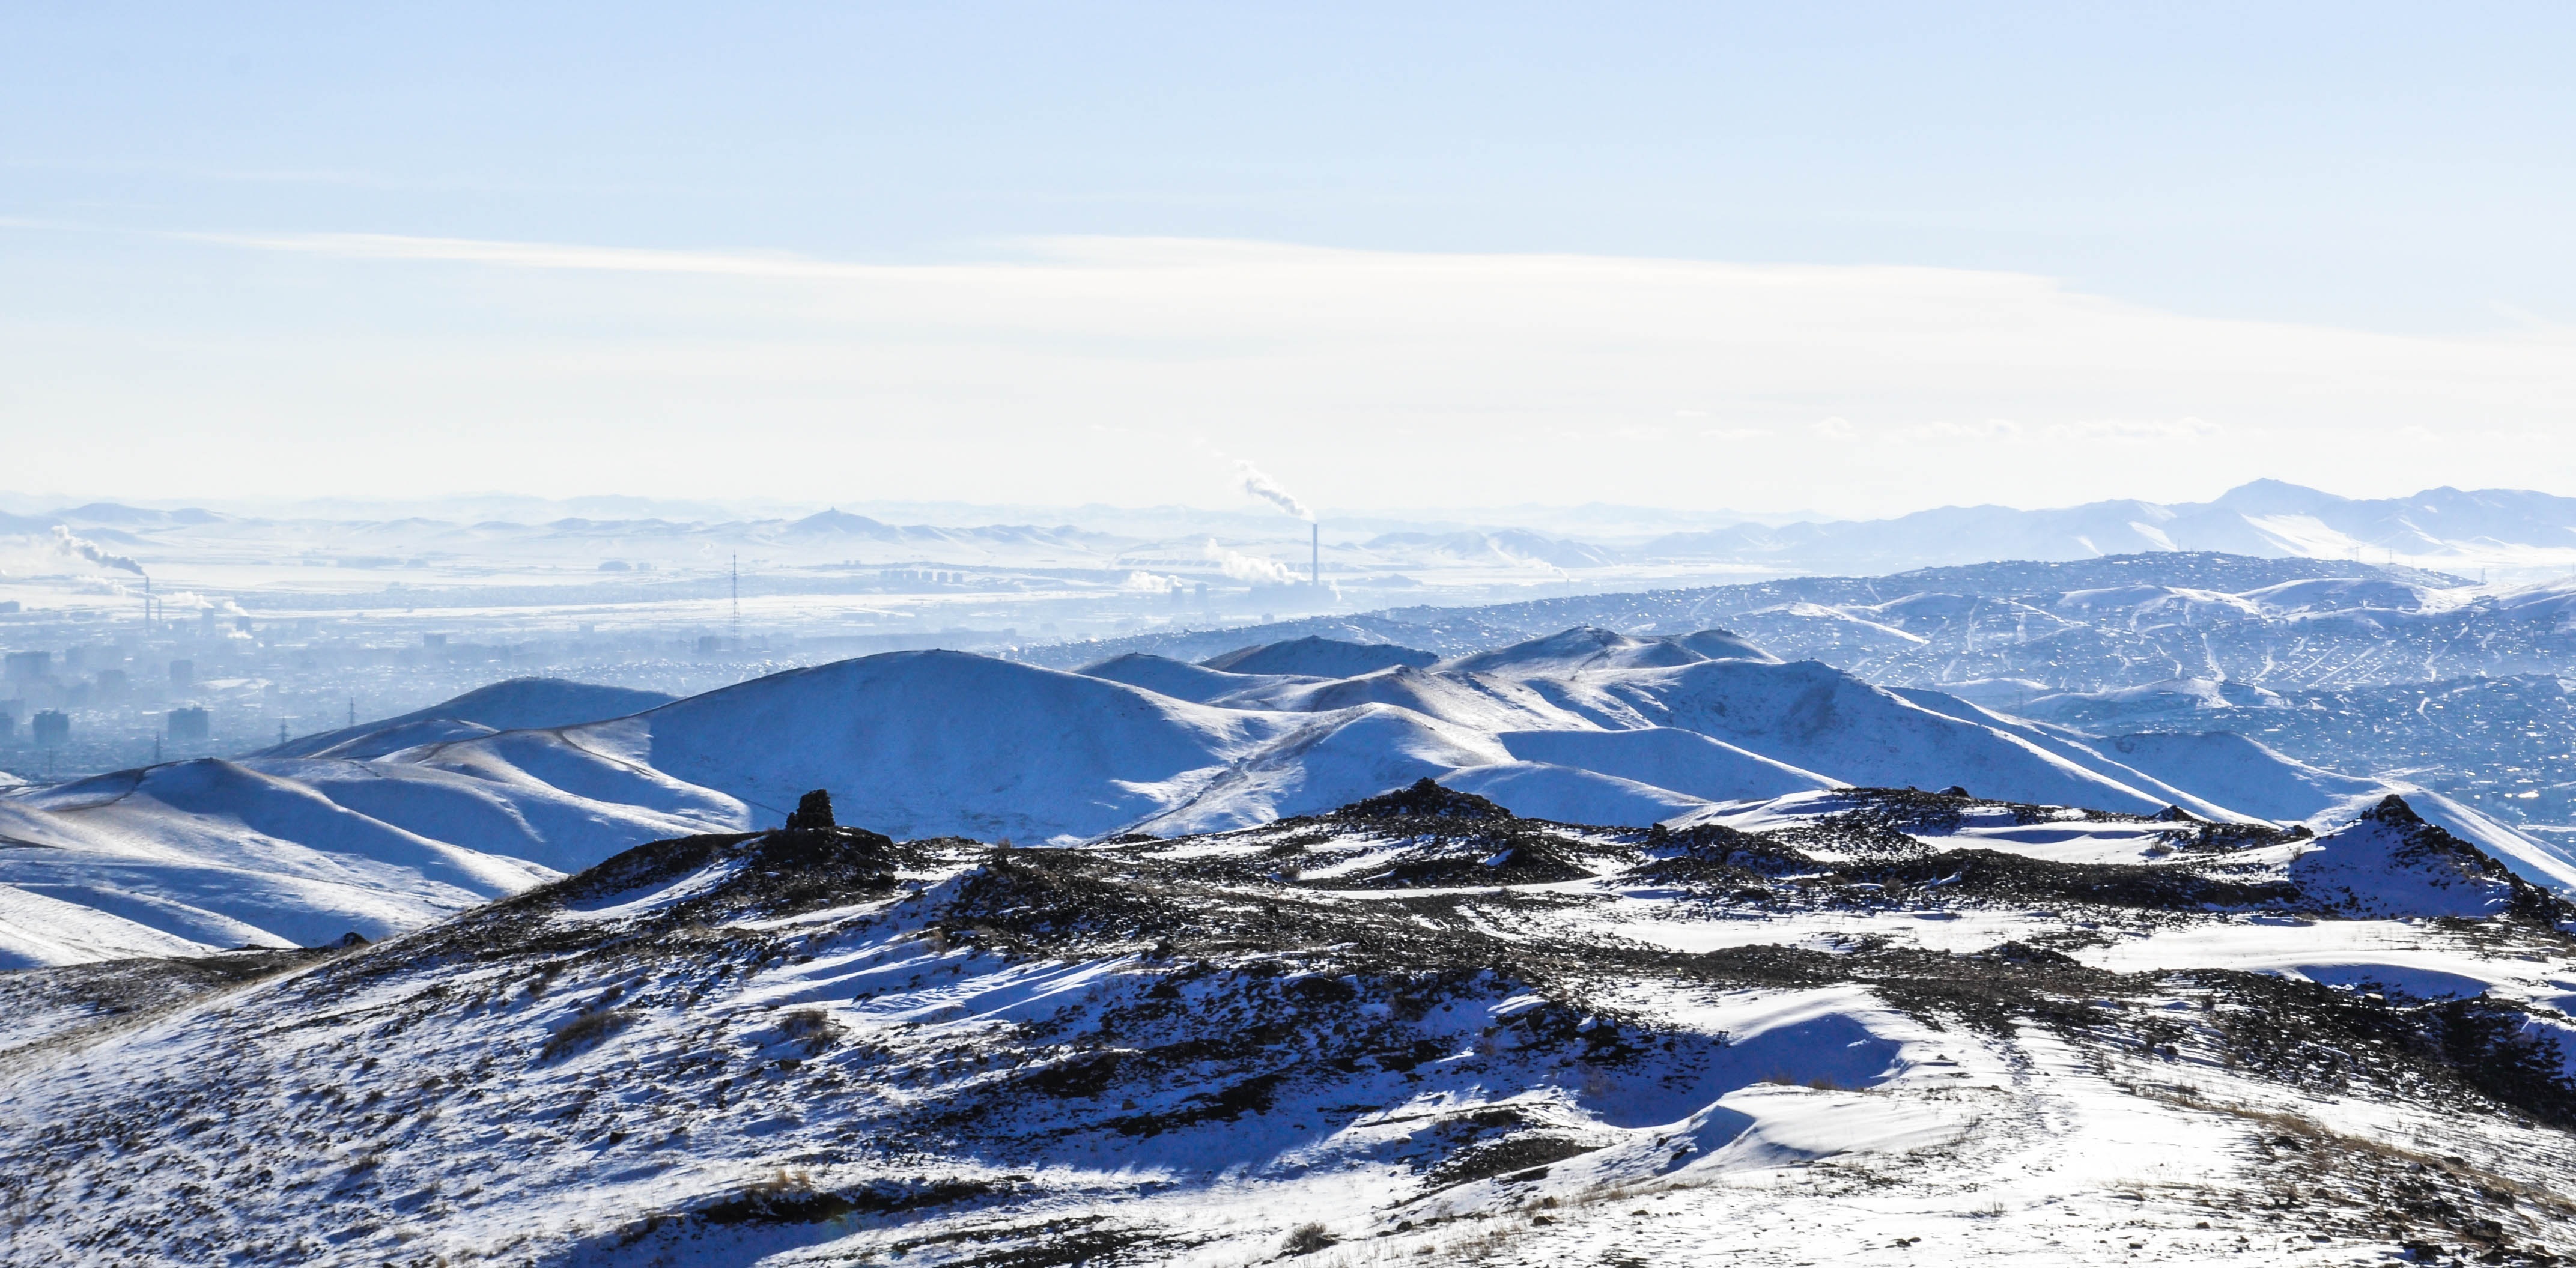
nature, outdoor, rock, mountain, snow, cold, winter, sun, city, mountain range, smoke, panorama, blue, ridge, summit, massif, resort, alps, plateau, fell, cirque, piste, mongolia, beyond, landform, ulaanbaatar, geographical feature, mountainous landforms, geological phenomenon